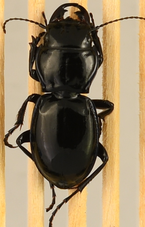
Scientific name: Pasimachus elongatus
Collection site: Central Plains Experimental Range NEON (CPER), plot CPER_006